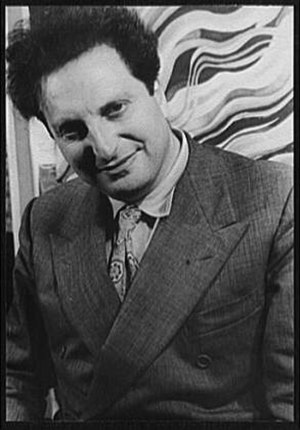
Carlo Levi
Carlo Levi
Carlo Levi var en italiensk maler, journalist, forfatter og antifascist, bedst kendt for den selvbiografiske roman Kristus standsede ved Eboli.